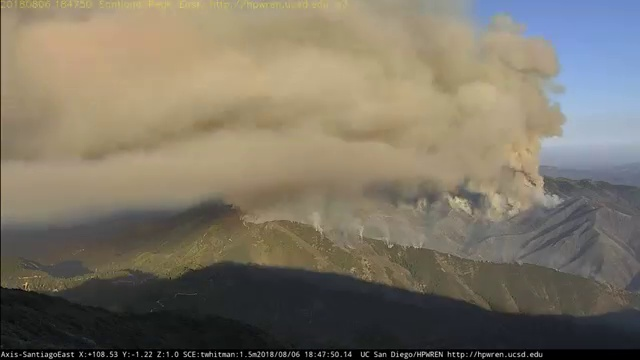
Fire: no
Smoke: yes